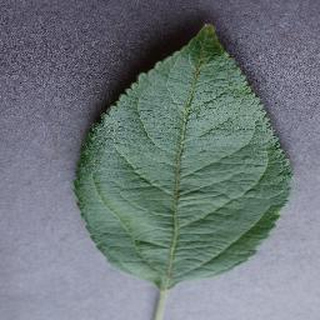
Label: healthy_apple